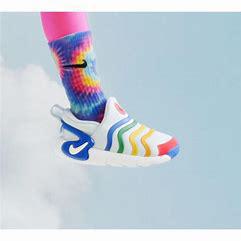
Brand: Nike
Model: Dynamo Go